History of Exeter City F.C.

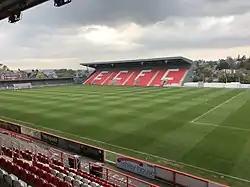
The Adam Stansfield Stand shortly after construction was finalised.

Former captain Matt Taylor was appointed the new manager of the club on 1 June 2018, following the announcement of long-serving manager Paul Tisdale's departure earlier the same day.